Fara Williams

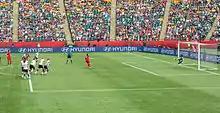
Williams fizzes a low penalty beyond Nadine Angerer at the 2015 FIFA Women's World Cup to inflict Germany's first ever defeat to England on the women's stage

Williams earned her 100th cap at the 2012 Cyprus Cup against Switzerland on 1 March 2012. England won the game 1–0 with Williams proud to score the only goal of the game: "It's a massive achievement to reach 100 caps and getting the goal made it extra special." She was part of the England squad which performed poorly at UEFA Women's Euro 2013 and was eliminated in the first round.